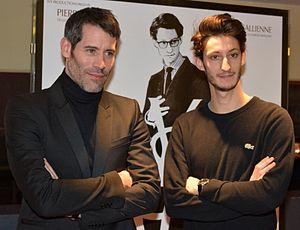
Jalil Lespert et Pierre Niney à l'avant-première du film ""Yves Saint Laurent"""
Yves Saint Laurent est un film biographique français coécrit et réalisé par Jalil Lespert, sorti en 2014.